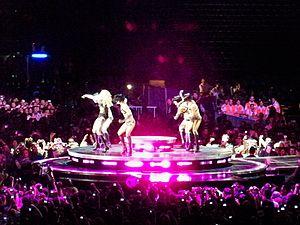
Hard Candy est le onzième album studio de la chanteuse américaine Madonna mis en vente internationalement le 28 avril 2008 sous l'étiquette de la Warner. Cet opus est le dernier produit par la maison de disques Warner.